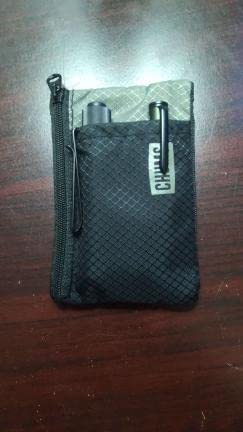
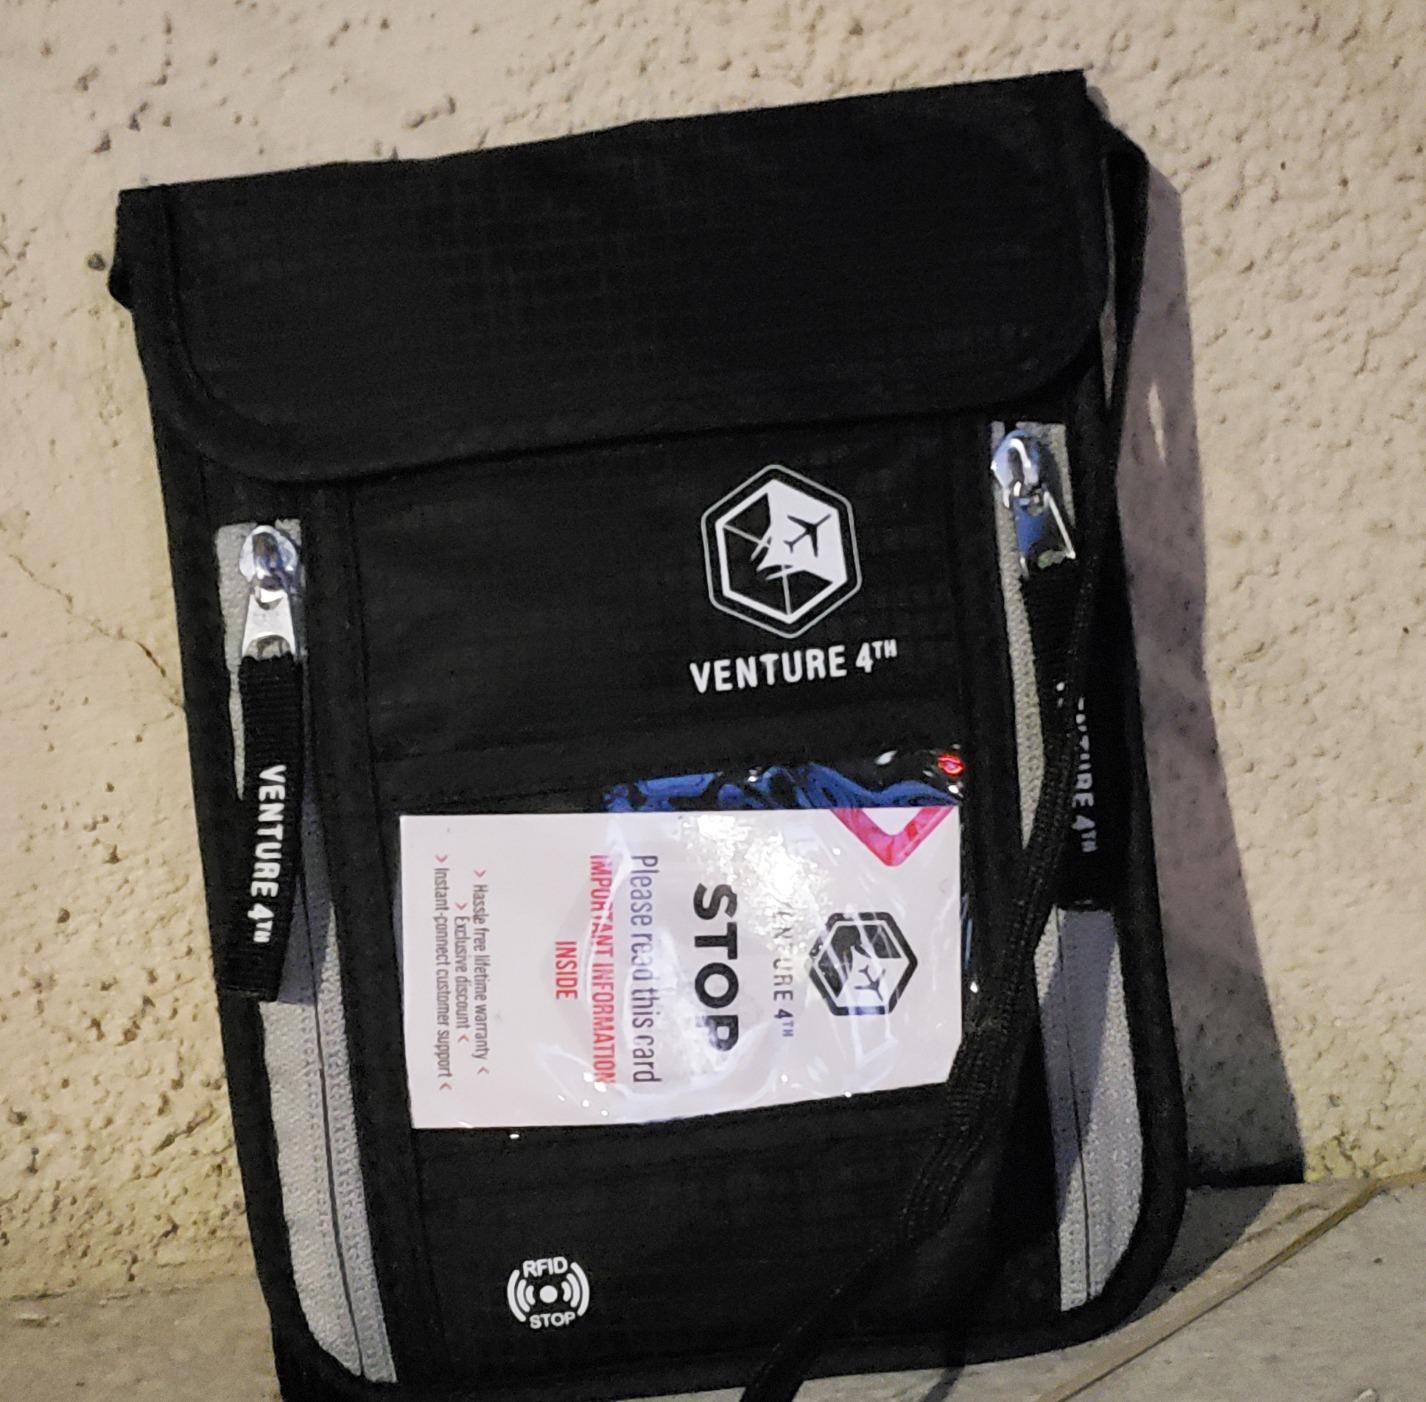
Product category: accessories_wallet
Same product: no